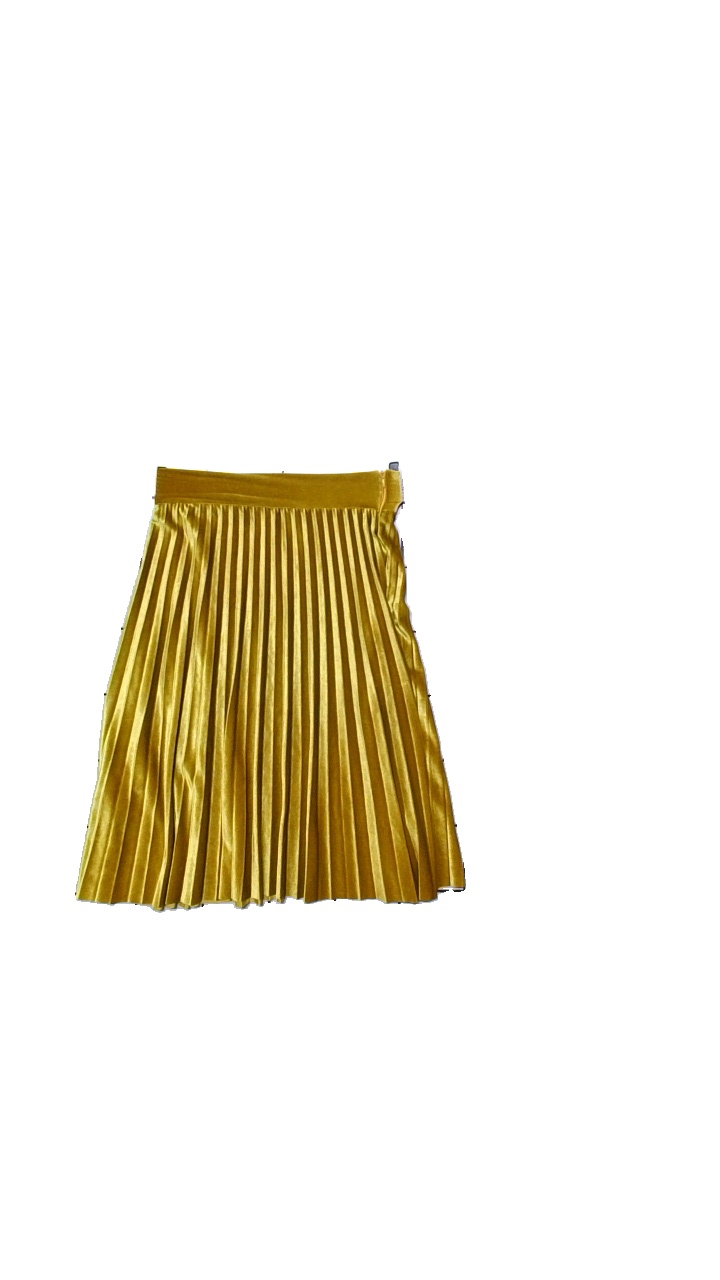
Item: Skirt (Ladies)
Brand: Ymhy
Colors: Yellow
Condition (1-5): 5
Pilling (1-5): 5
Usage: Reuse
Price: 50-100